Drammen Farmers' Club

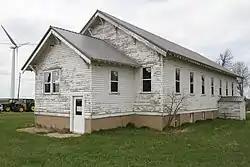
The building in 2018

The Drammen Farmers' Club is a meeting hall built in 1921 by a purely social (rather than religious or political) club to host events for a sparsely populated agricultural community in Drammen Township, Lincoln County, Minnesota, United States. After long service as a local community center, it was listed on the National Register of Historic Places in 1980 and became the town hall for the township.